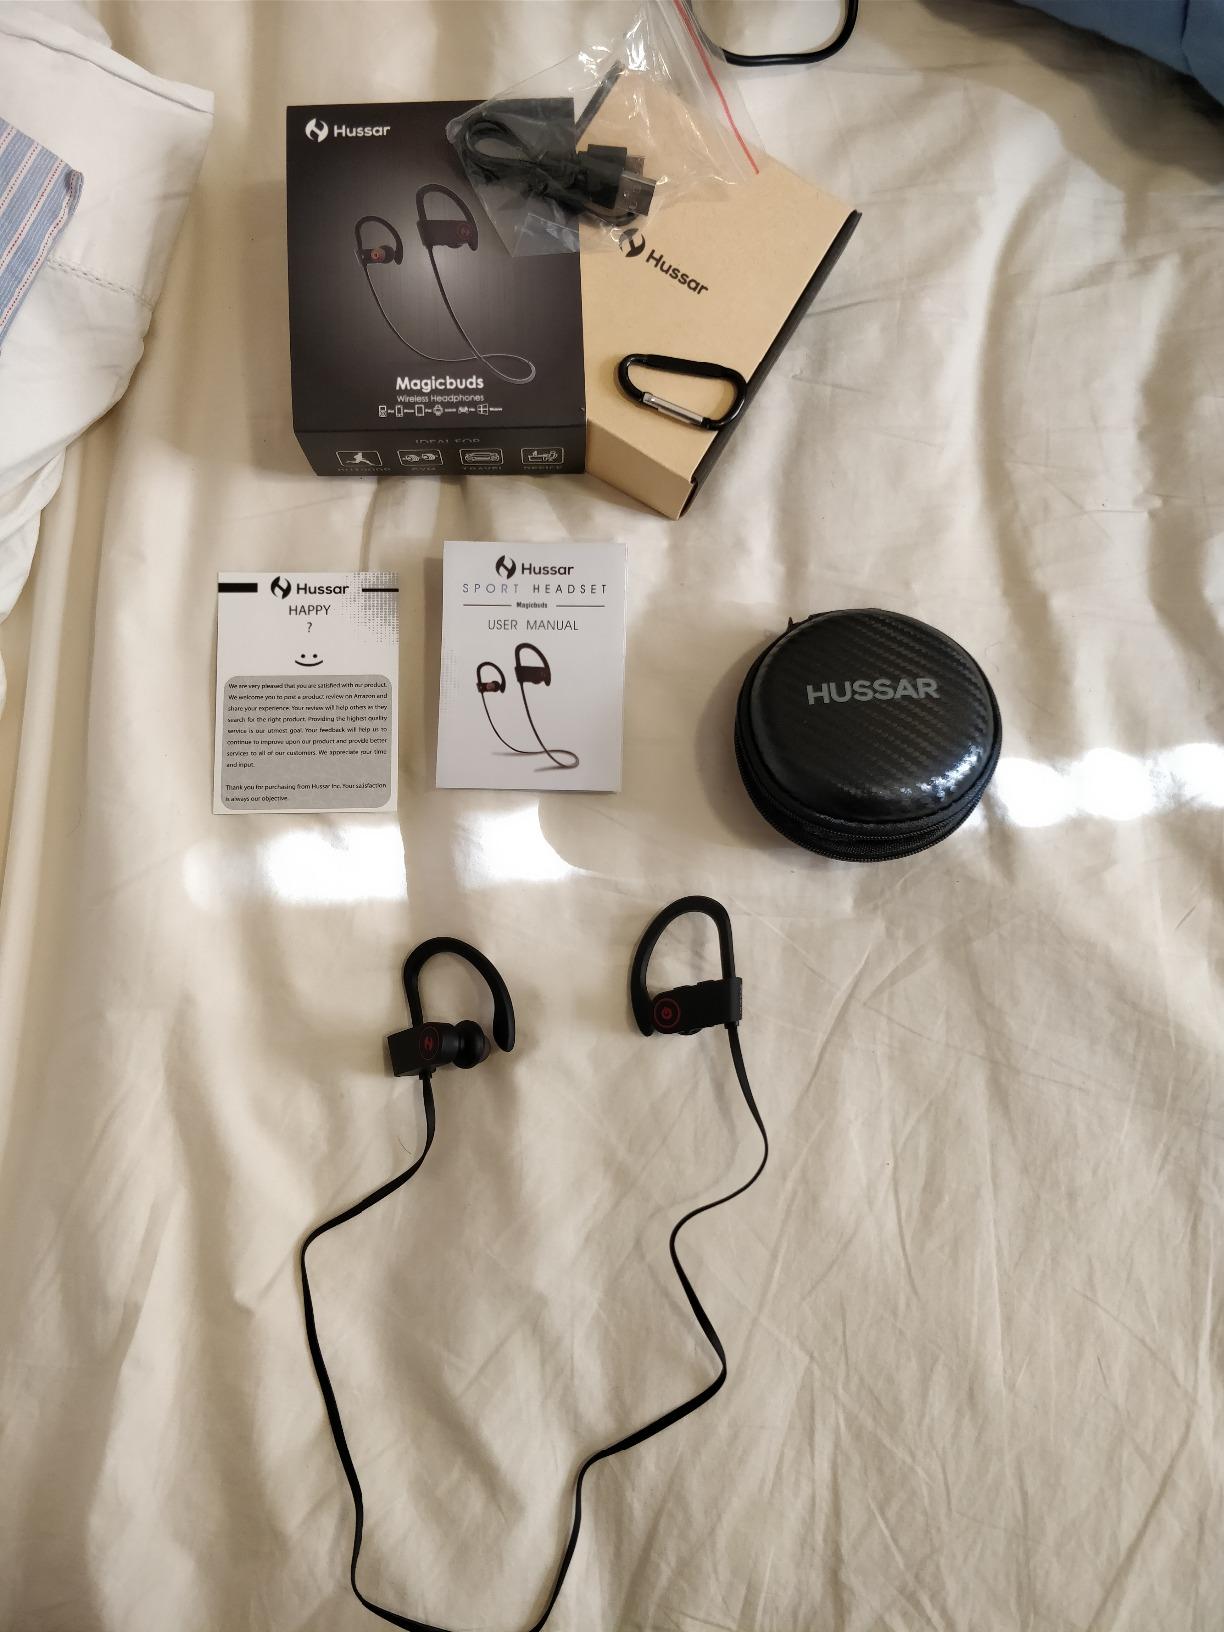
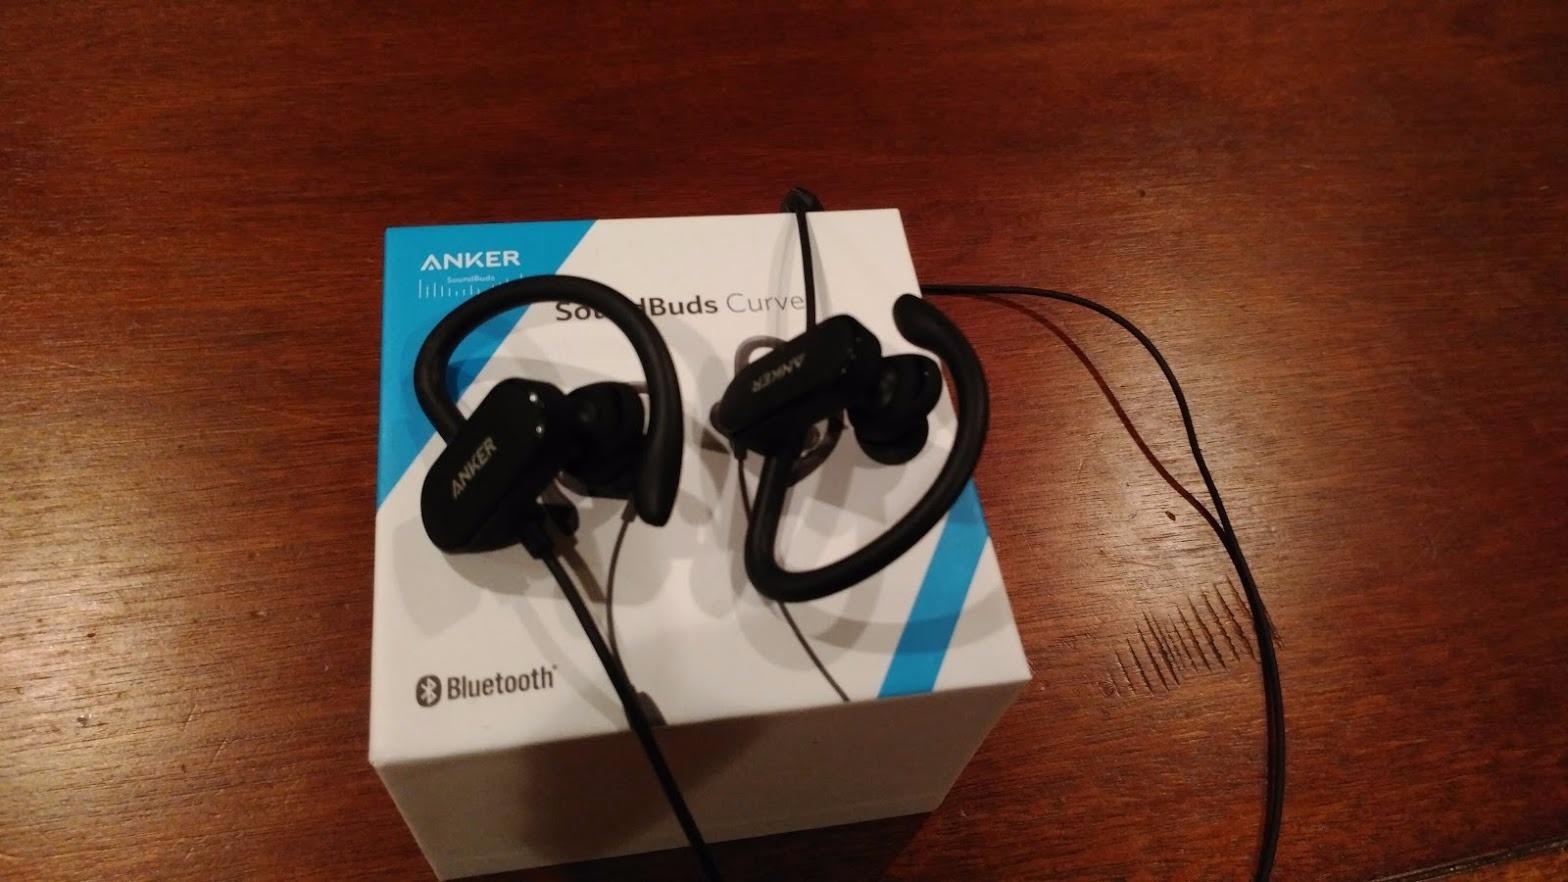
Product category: headphones
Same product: no